Boney James

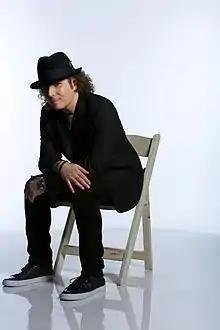
Boney James in 2013

Boney James (born James Oppenheim September 1, 1961) is an American saxophonist, recording artist, songwriter and record producer.